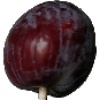
Label: Plum 1